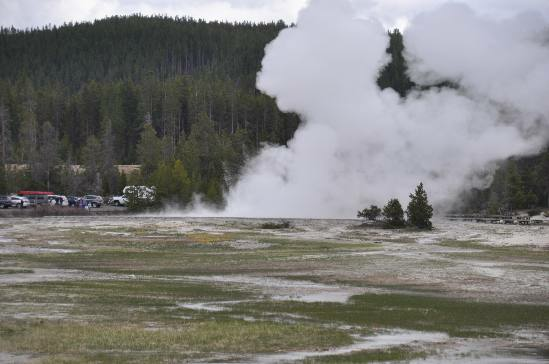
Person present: No